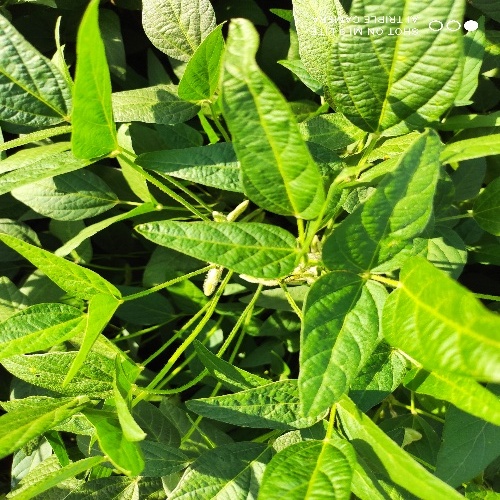
Label: Healthy